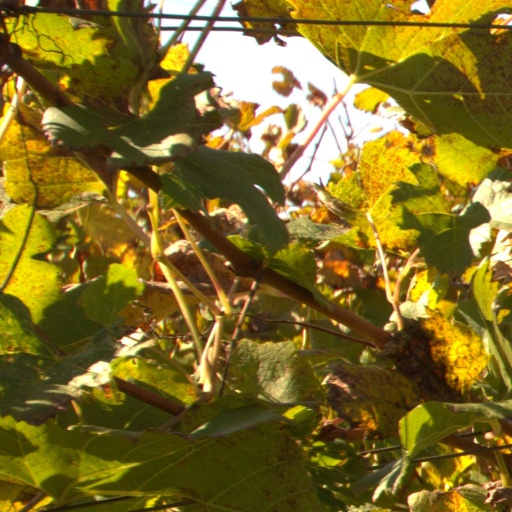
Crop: grape